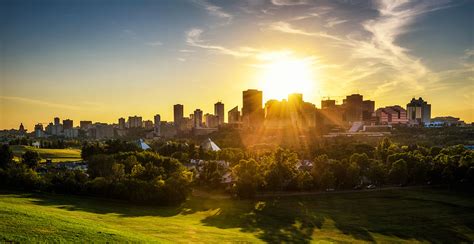
Weather: sun or clear